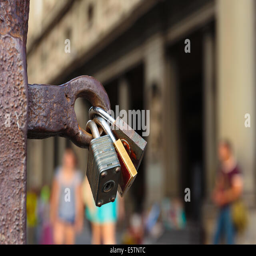
locks for locking a love